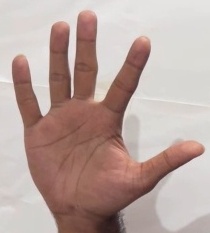
ASL sign: 5